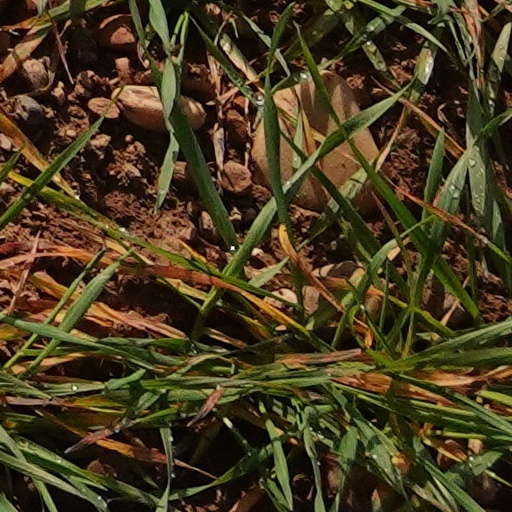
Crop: wheat